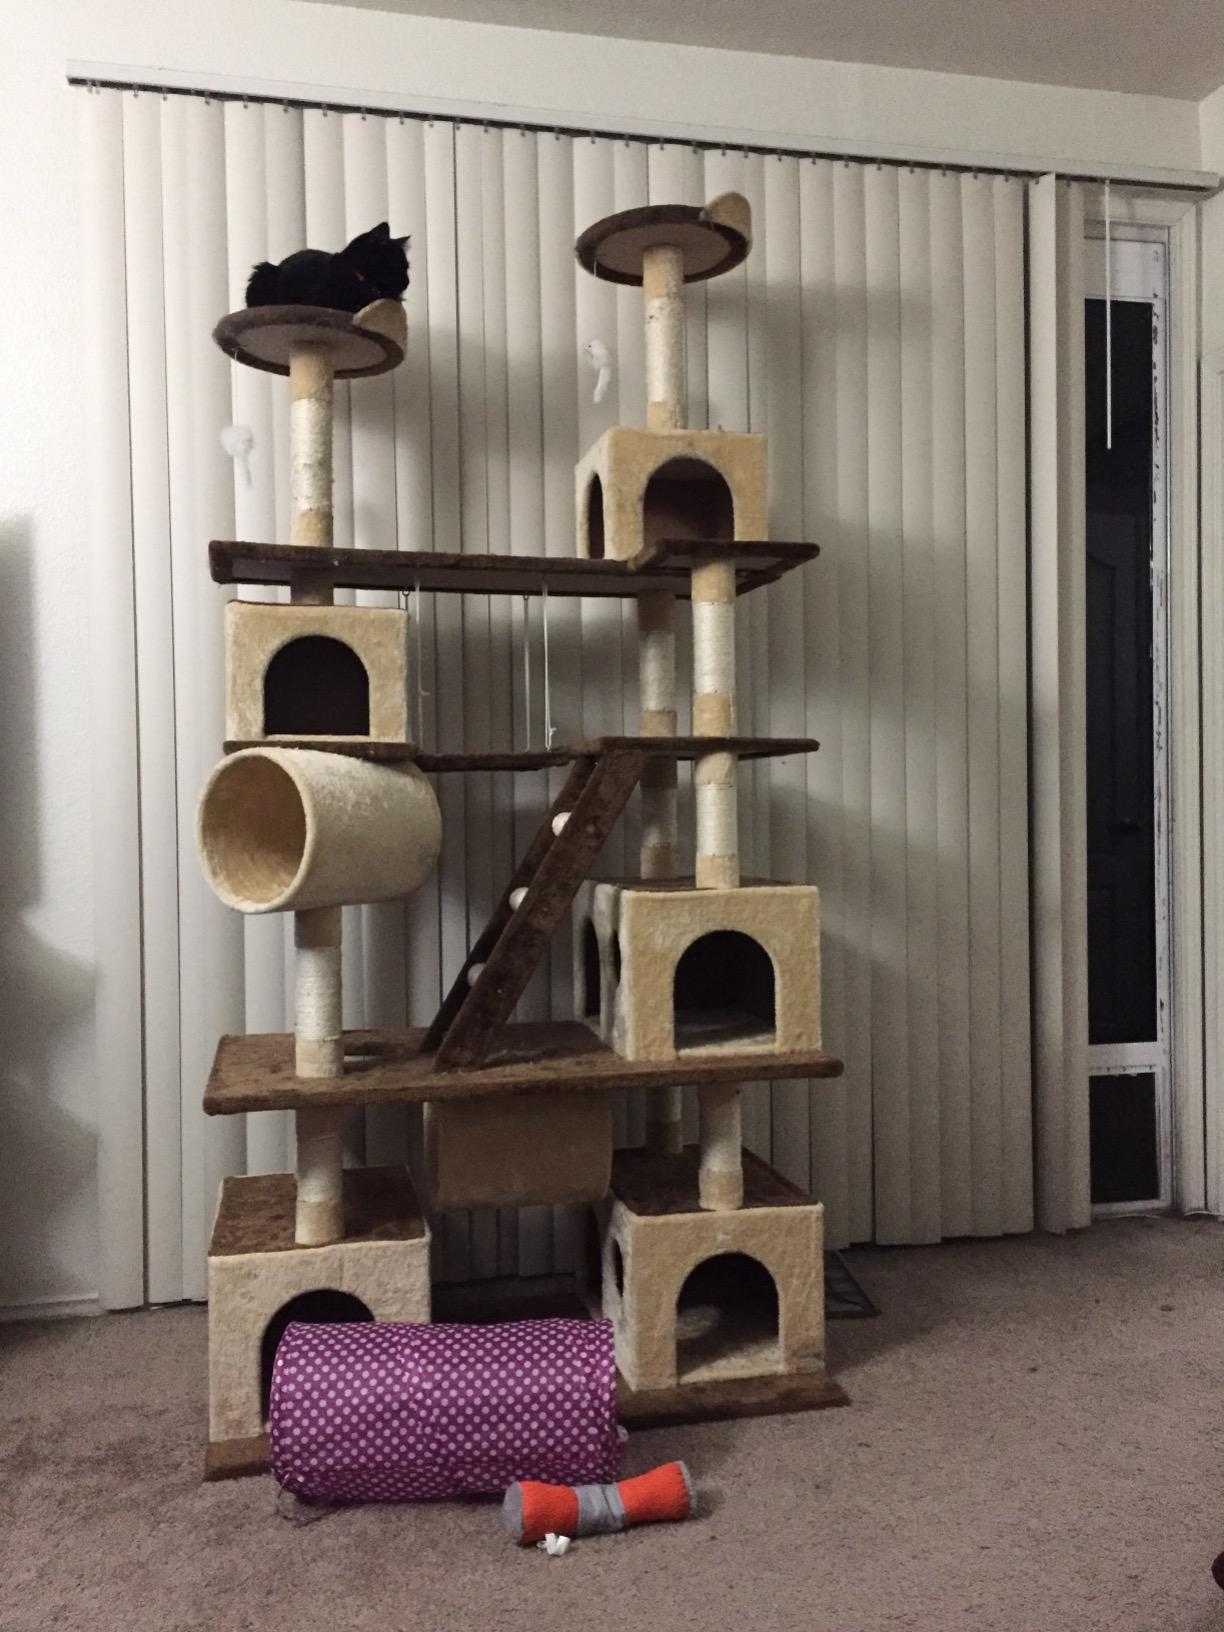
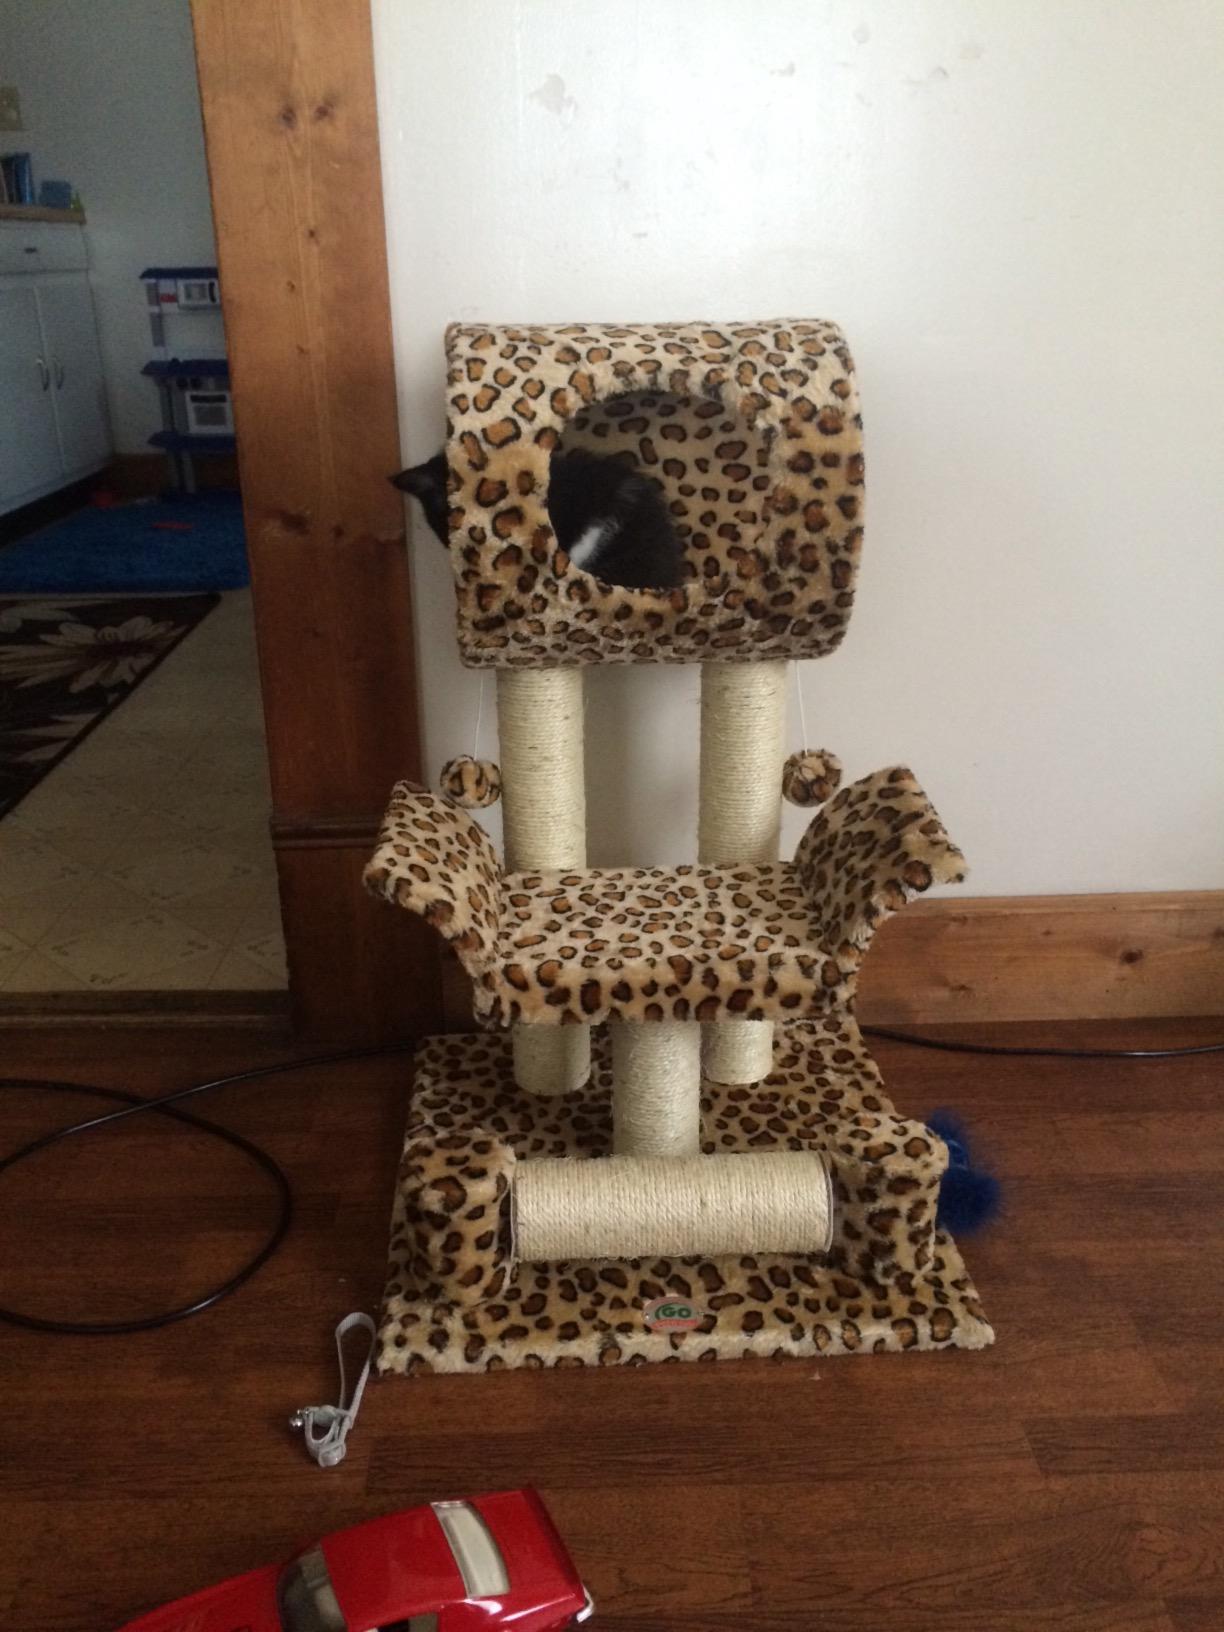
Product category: items_cat tree
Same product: no